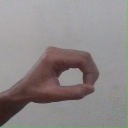
अक्षर: औ